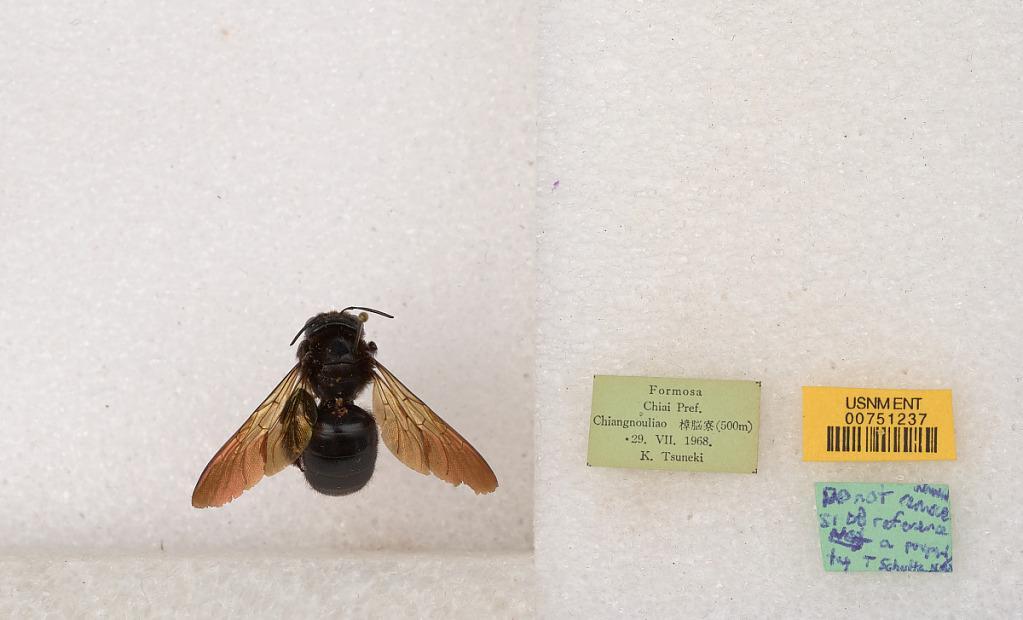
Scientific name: Xylocopa (Biluna) tranquebarorum formosana Matsumura